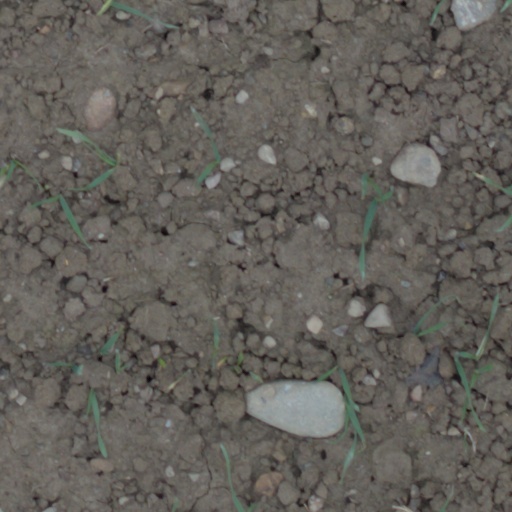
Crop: wheat